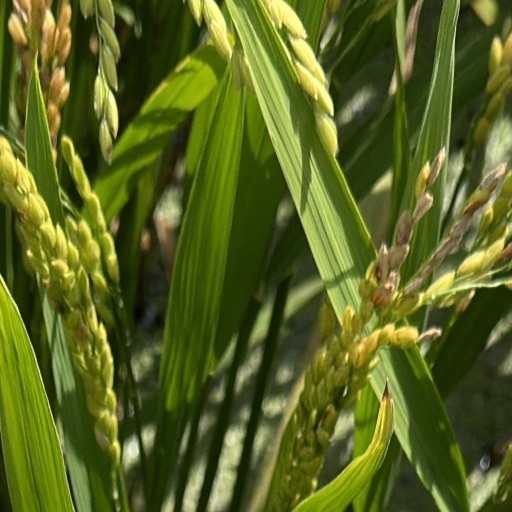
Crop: rice